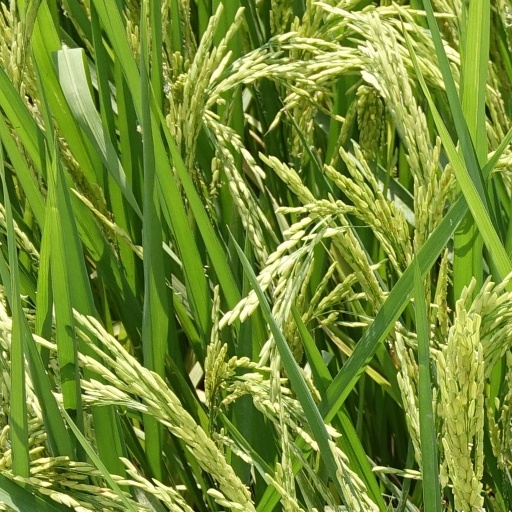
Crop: rice